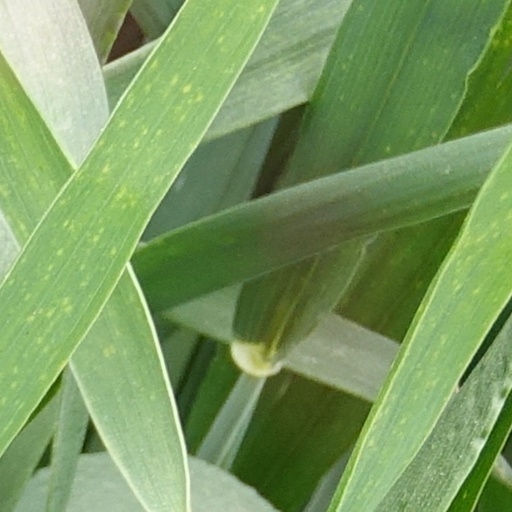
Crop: wheat